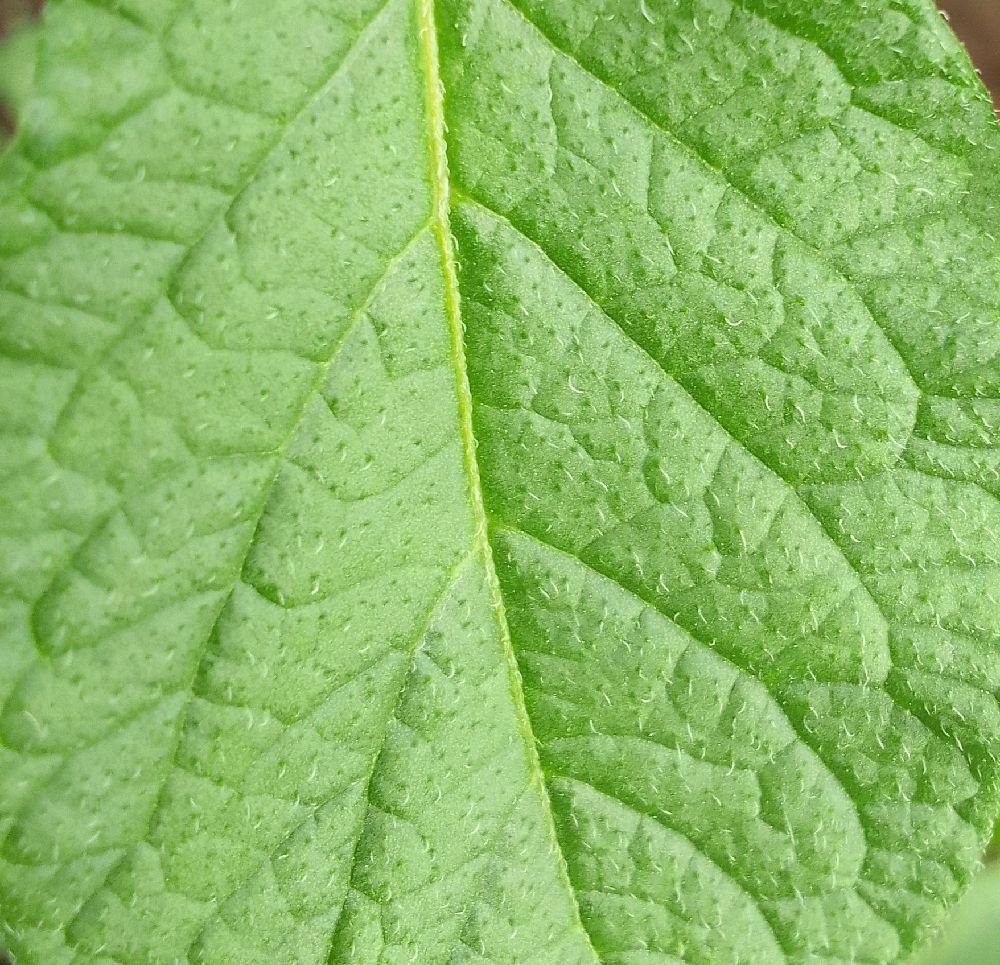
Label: Healthy